The Legend of Korra: Turf Wars

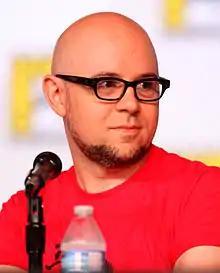
Michael Dante DiMartino, writer of "The Legend of Korra: Turf Wars"

DiMartino began outlining the trilogy in July 2015. Transitioning from television to the comic book medium posed a challenge for him, especially as this was the first comic he had ever written. The biggest change for DiMartino was being the sole writer as he was used to collaborating with others for his television scripts. The writer found that his background as a storyboard artist and director eased the transition as he was already used to visualizing images. DiMartino also had difficulty trying to incorporate the many characters and story arcs from the show into the graphic novels. On writing Korra and Asami's relationship, he noted that it was a balancing act as "[he] didn't want their romance to be too perfect, but [he] also didn't want to saddle it with too much conflict, either."